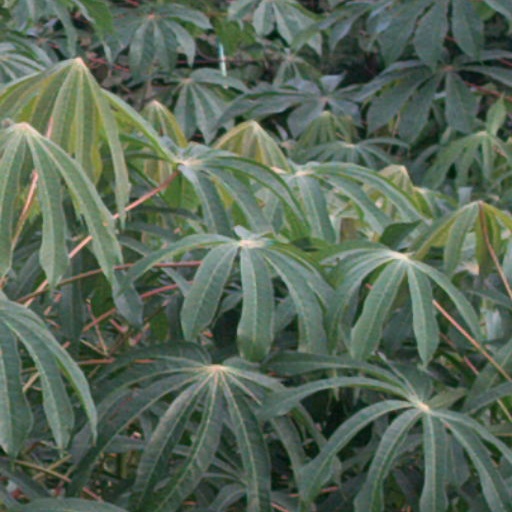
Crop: cassava